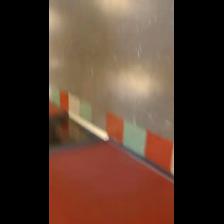
Label: NonHuman